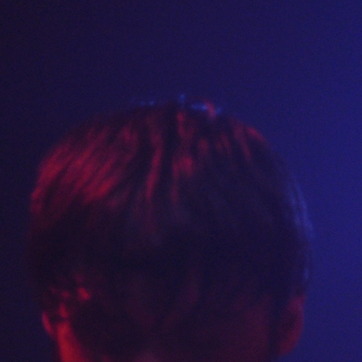
Material: hair